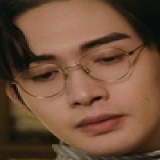
diễn viên Trương Bân Bân